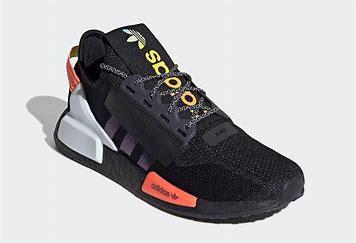
Brand: Adidas
Model: NMD_R1 V2